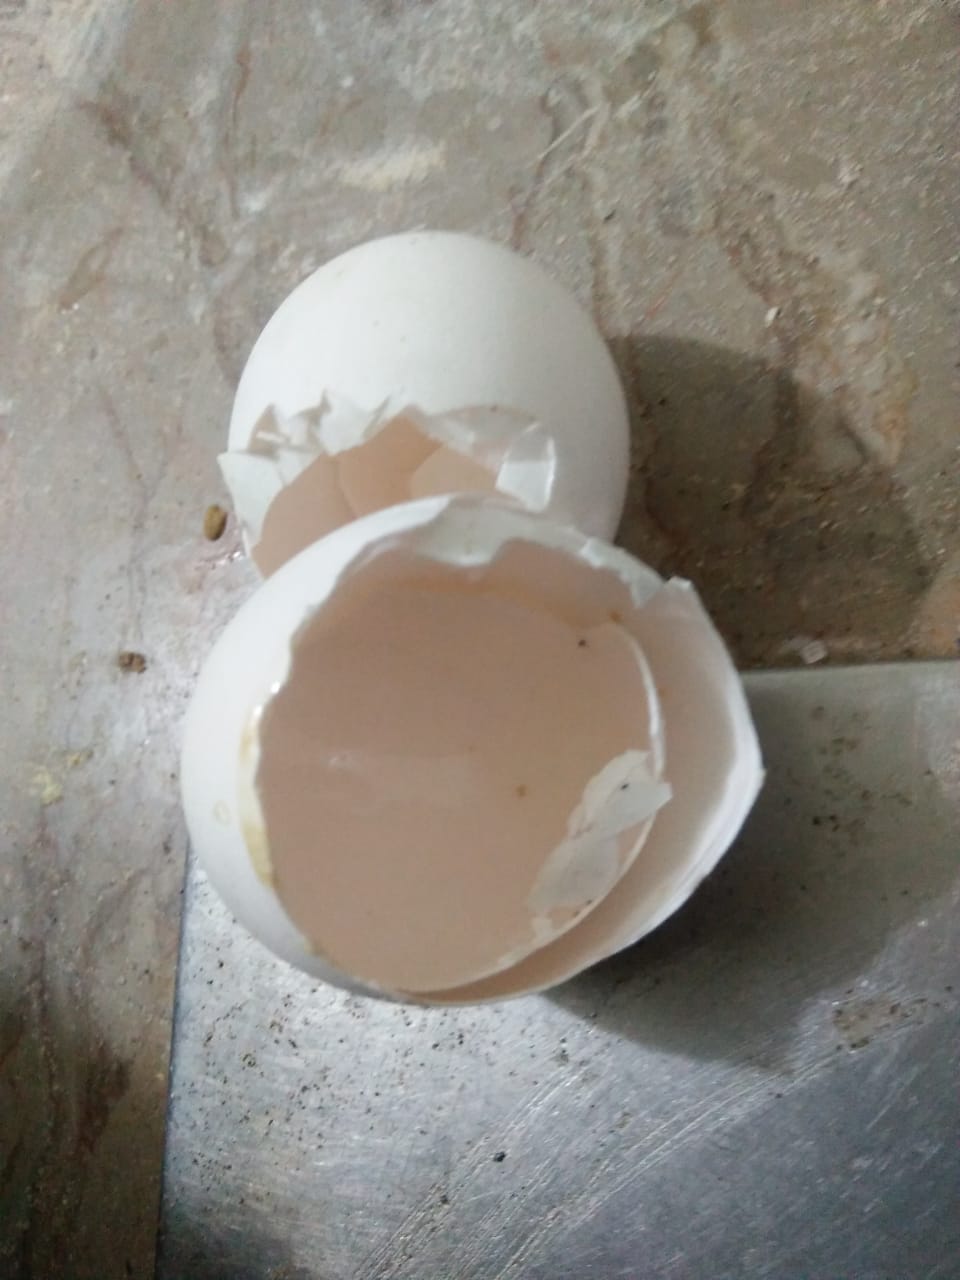
Label: eggshells